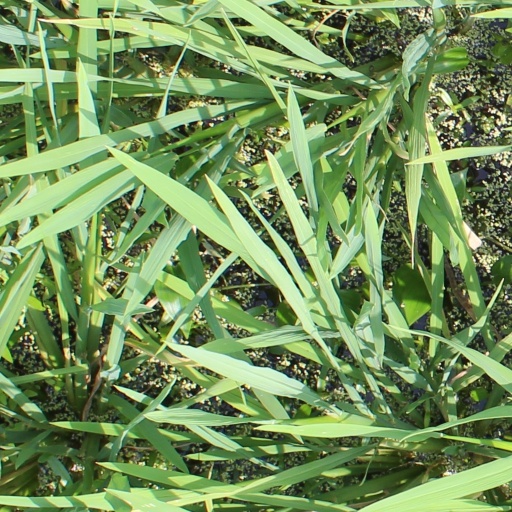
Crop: rice